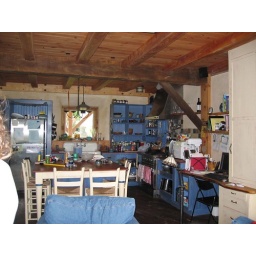
kitchen in strawbale house